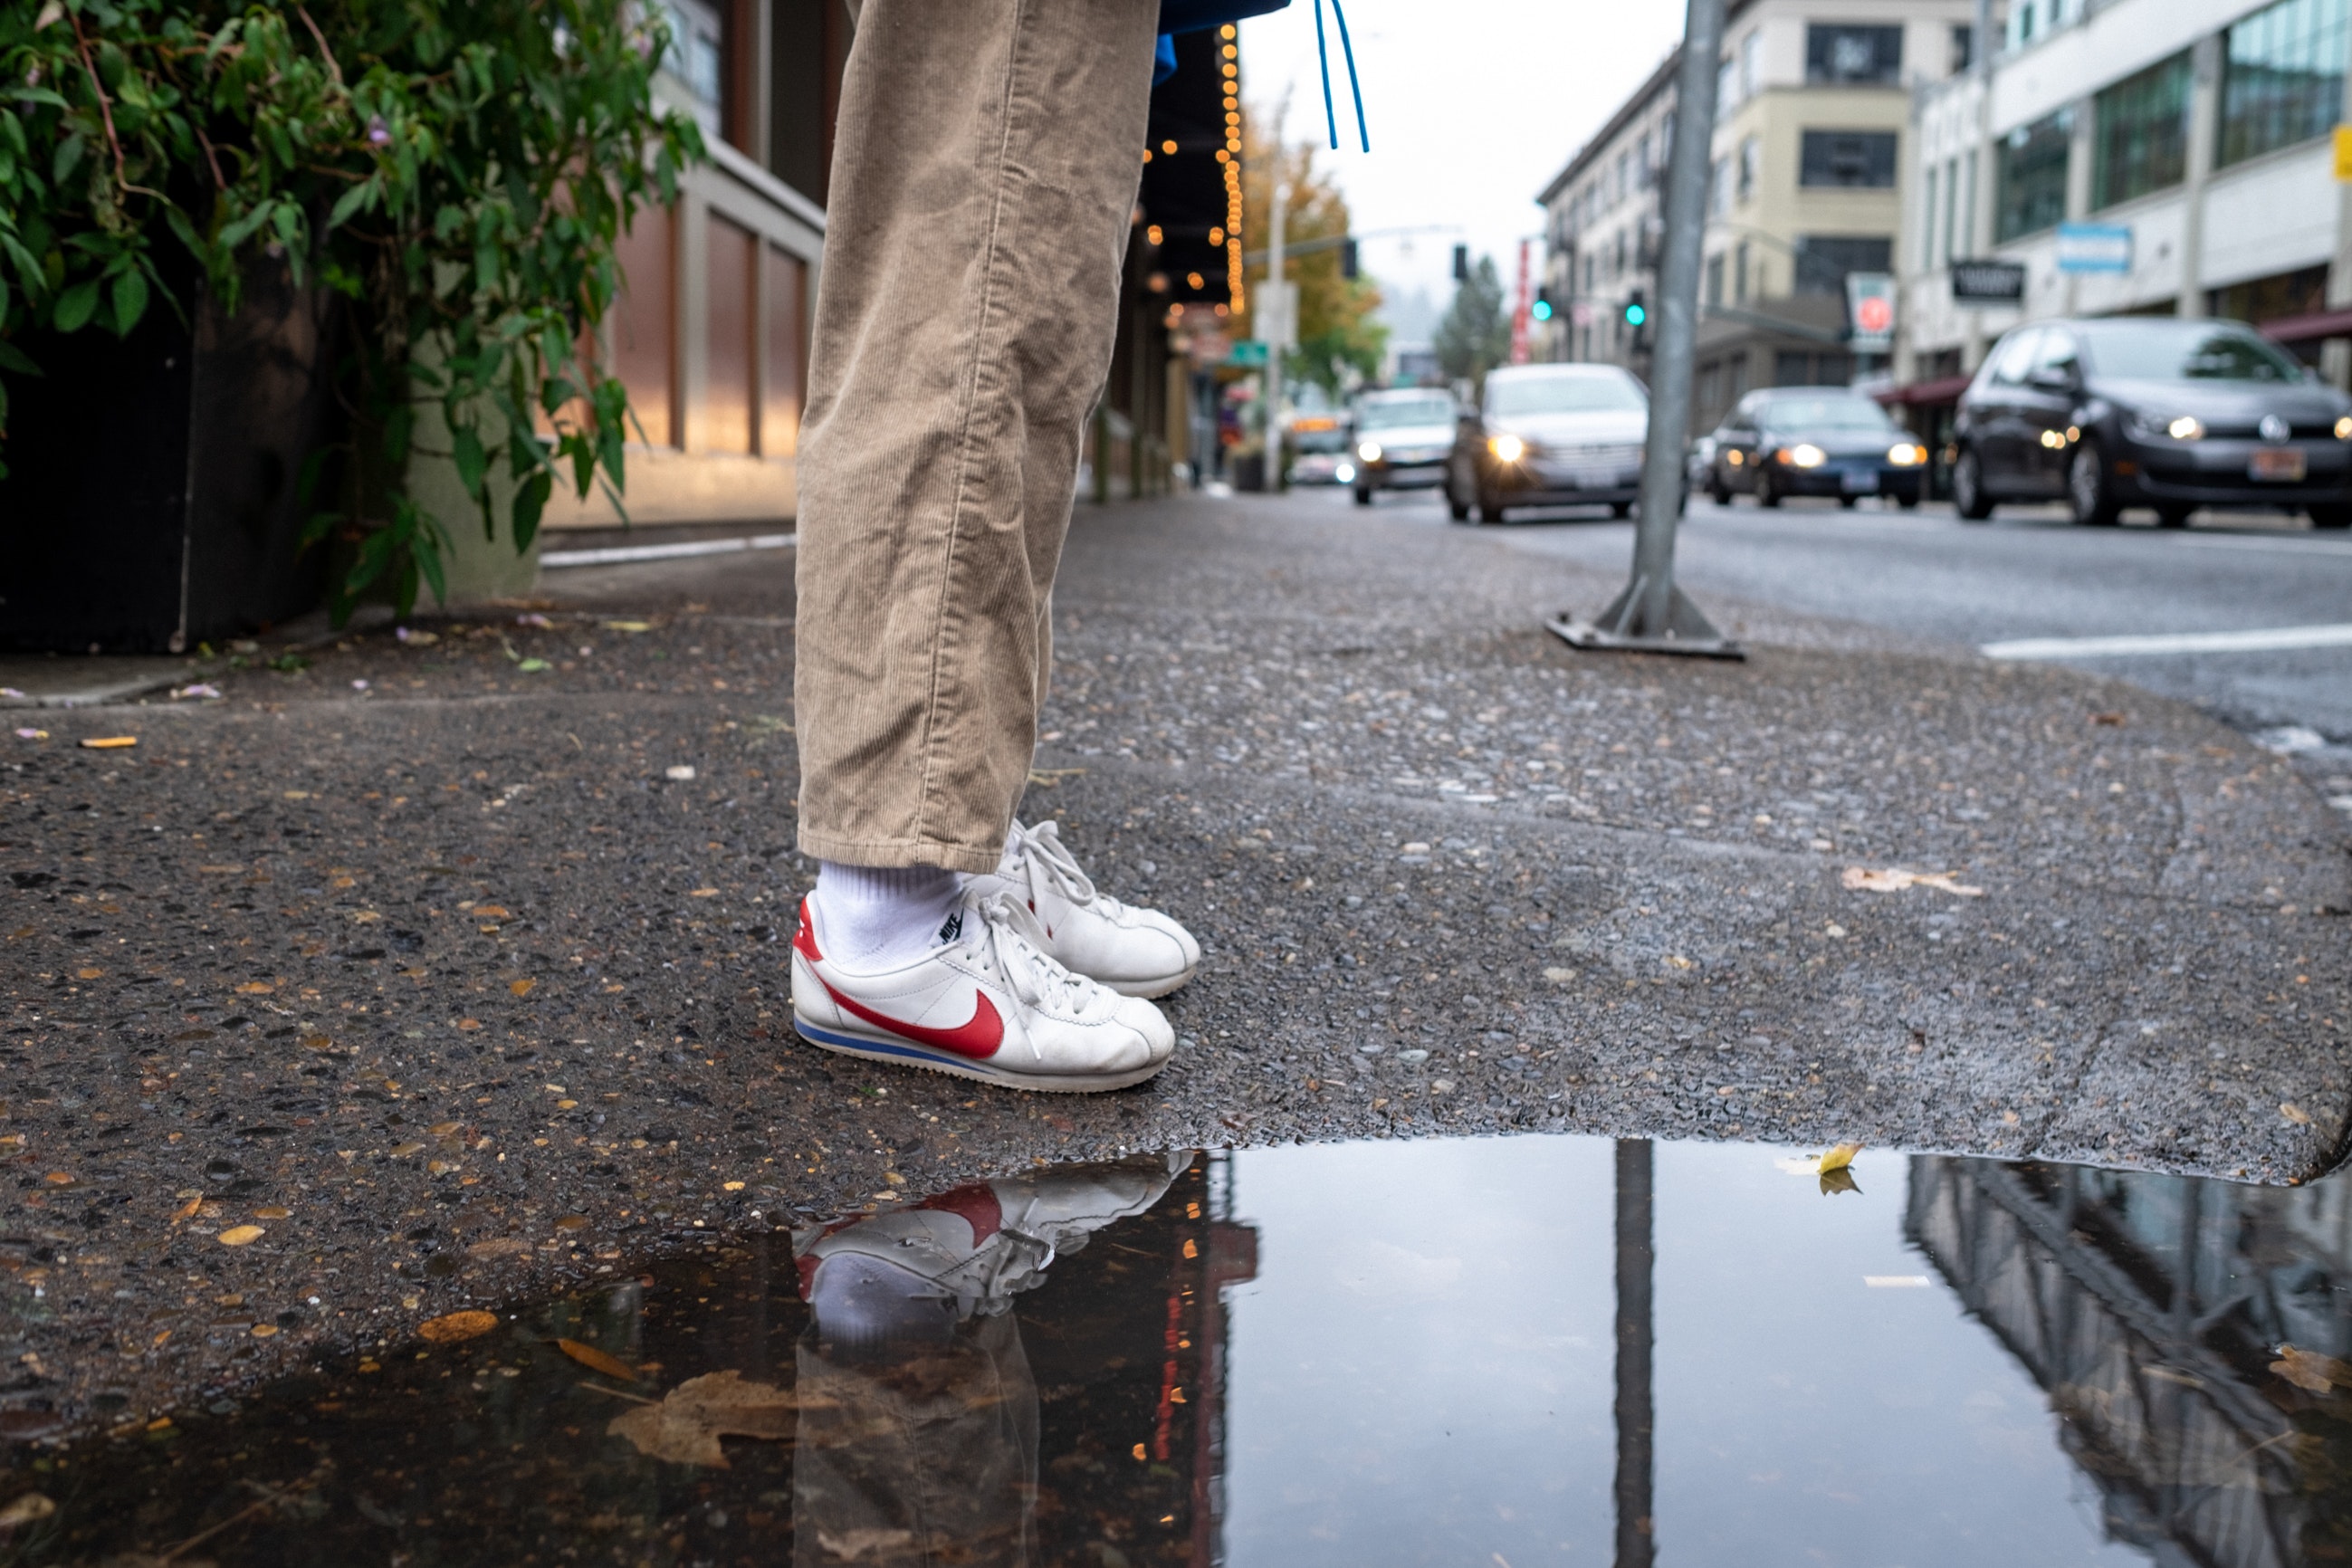
footwear, human leg, leg, shoe, sidewalk, public space, snapshot, water, road surface, asphalt, tree, street, infrastructure, road, ankle, reflection, plant, foot, curb, city, jeans, street fashion, athletic shoe, pedestrian